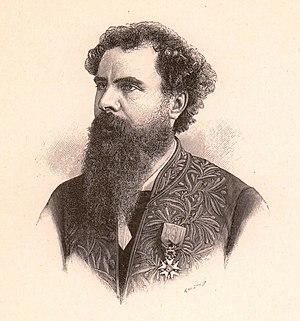
Le square Leroy-Beaulieu est une voie du 16ᵉ arrondissement de Paris, en France.
Les Leroy-Beaulieu, jadis Le Roy, sieurs de Beaulieu, sont une famille française d'origine normande de laquelle sont issus des hommes politiques, de hauts-fonctionnaires, un historien, un économiste, des acteurs, etc.